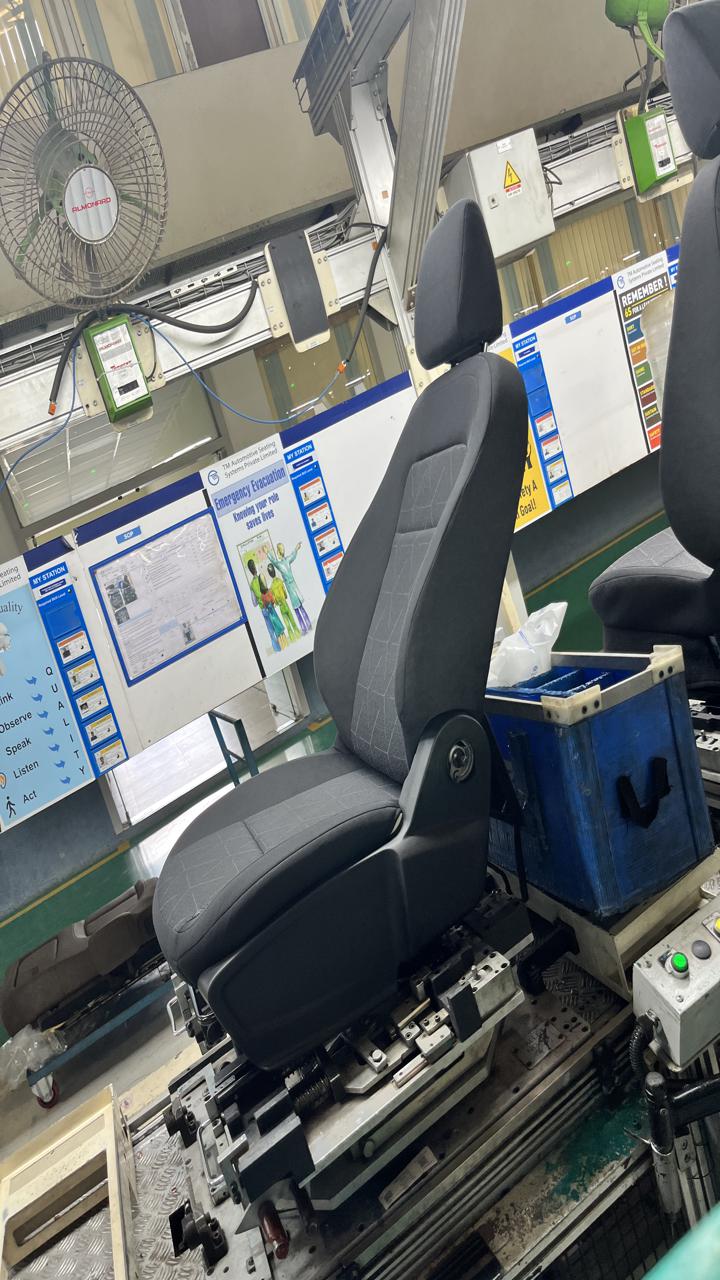
Label: No knob